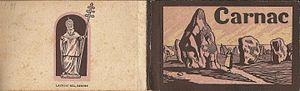
Couverture du carnet de 10 cartes postales de Carnac (Morbihan, France), éditions Laurent Nel à Rennes.